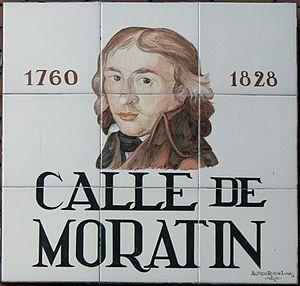
Plaque de Calle de Moratín (rue, (district du Centre) de Madrid (Espagne).